Reshard Langford

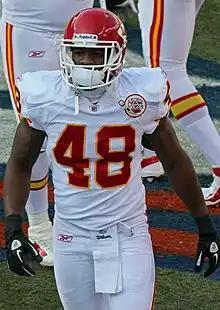
Langford with the Chiefs in 2011

Reshard Nelson Langford (born February 6, 1986) is a former American football safety who played for the Kansas City Chiefs of the National Football League (NFL) and currently serving as assistant strength and conditioning coach with the Chicago Bears. After playing college football for Vanderbilt, he signed with the Philadelphia Eagles as an undrafted free agent in 2009. He was also a member of the Detroit Lions and Saskatchewan Roughriders.